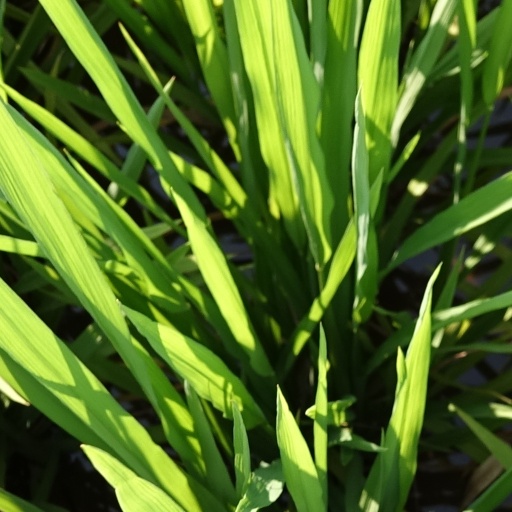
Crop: rice